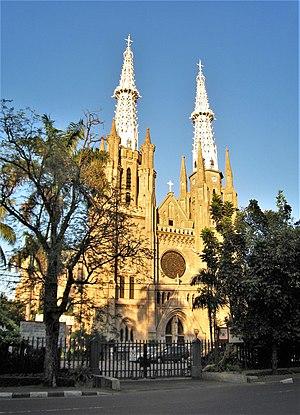
Une cathédrale est, à l'origine, une église où se trouve le siège de l'évêque ayant la charge d'un diocèse. La cathédrale est en usage dans l'Église catholique, l'Église orthodoxe, l'Église anglicane.
Sainte-Marie de l'Assomption, en indonésien Santa Maria Pelindung Diangkat Ke Surga, est la cathédrale de Jakarta, capitale de la République d'Indonésie. Construite dans le style néo-gothique, elle remplace l'église originale inaugurée en 1810 qui, détruite par un incendie en 1826, s'écroula en 1890.
L'archidiocèse de Jakarta est une circonscription ecclésiastique de l'Église catholique en Indonésie, dont le siège est à Jakarta, capitale du pays. Le vicariat apostolique de Batavia créé en 1841 s'est développé pour devenir l'archidiocèse de Jakarta en 1961.